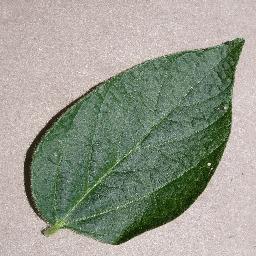
Label: Soybean___healthy